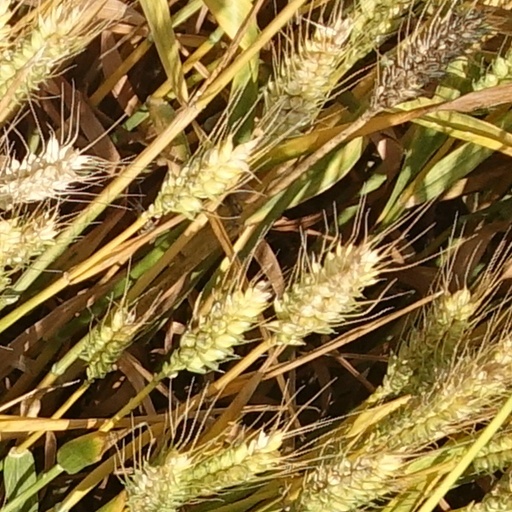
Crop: wheat